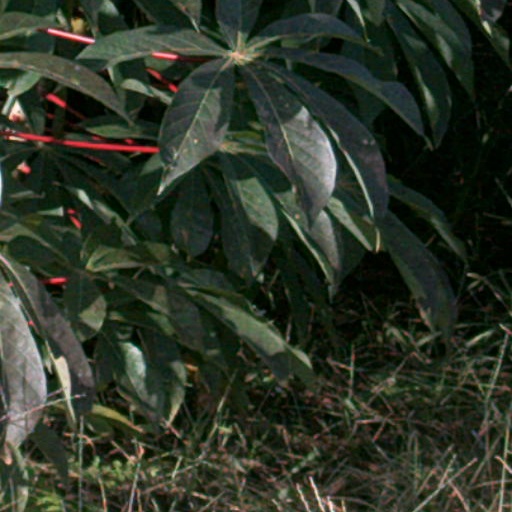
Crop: cassava